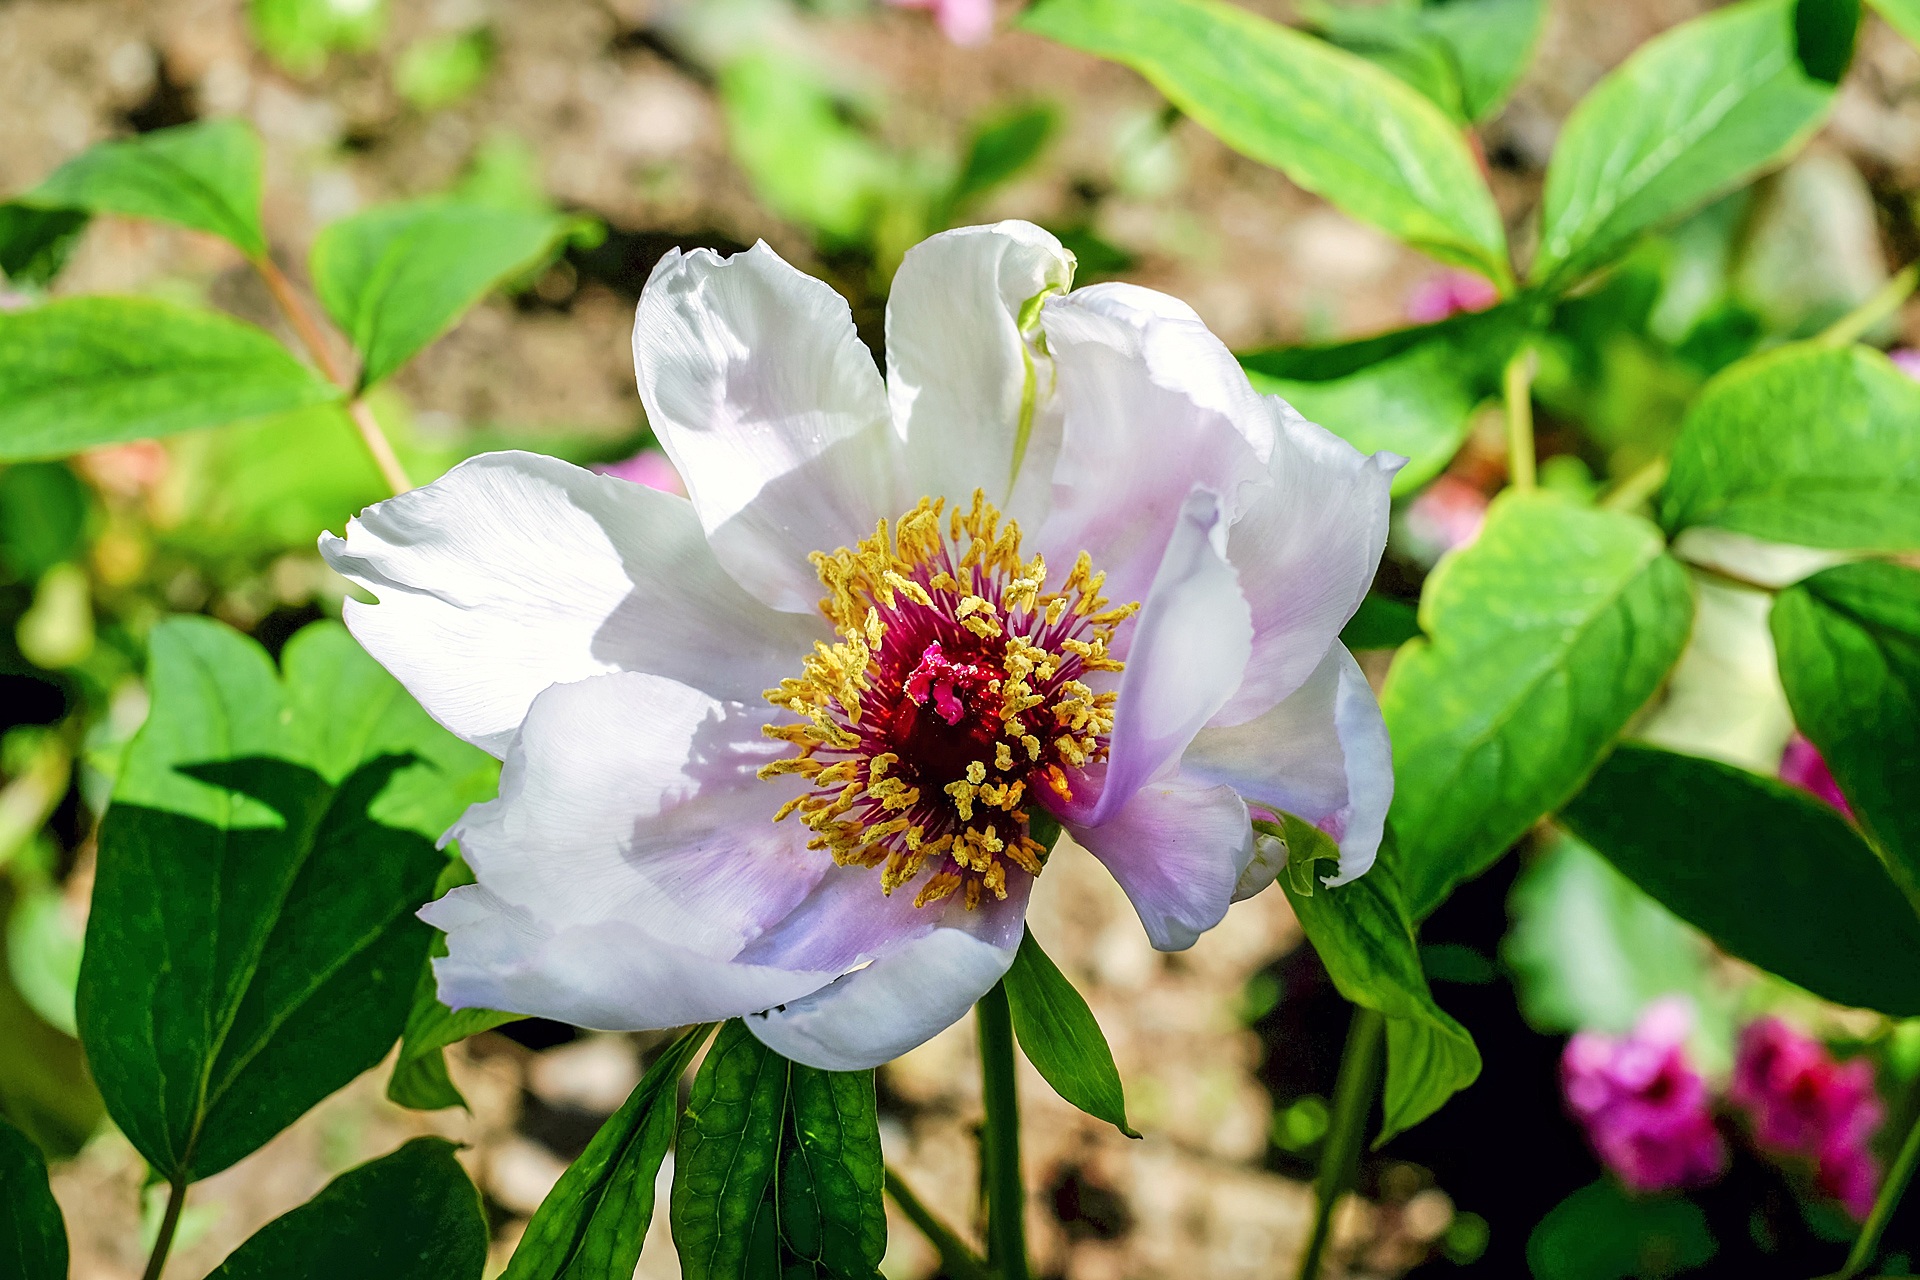
nature, blossom, plant, flower, petal, bloom, rose, botany, garden, flora, wildflower, flowers, shrub, peony, macro photography, rosa canina, flowering plant, rose family, pentecost, rosa rugosa, land plant, rosa rubiginosa